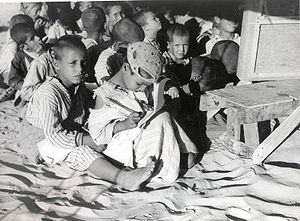
Palæstinensiske flygtninge
Sammenflikket skole for palæstinensiske flygtninge
Palæstinensiske flygtninge er individer, hovedsageligt arabere, som flygtede eller blev smidt ud med magt fra deres hjem i det britiske mandat-område under Den Arabisk-Israelske krig 1948. Betegnelsen opstod under den første Palæstinensiske Exodus, begyndelsen til den Arabisk-Israelske konflikt. UNRWA, FN's Nødhjælps- og Arbejdsagentur for palæstinensiske Flygtninge i Mellemøsten, definerer en palæstinensisk flygtning som: